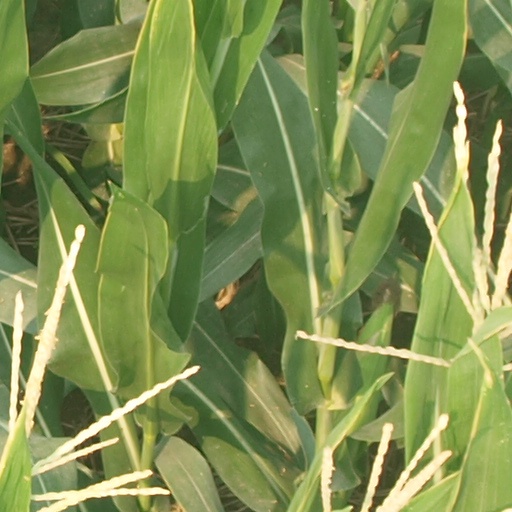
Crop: maize; corn